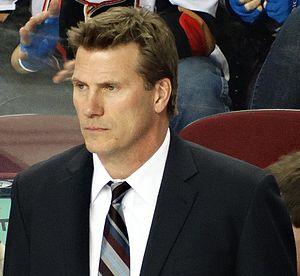
Joel Stuart Otto est un joueur professionnel américain de hockey sur glace devenu entraîneur. Il évoluait au poste de centre.